Nismo

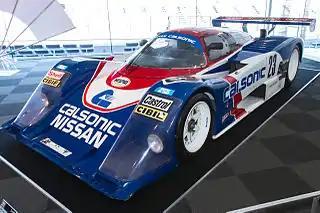
The Nissan R88C being displayed at the Nismo Motorsport Facility at the Suzuka International Racing Course in 2012.

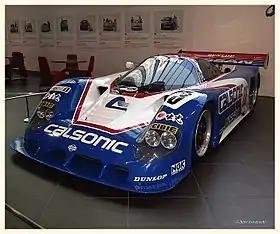
The Nissan R89C which won the 1989 24 Hours of Fuji and is displayed at Nissan's Omori Factory

Nissan joined the IMSA GT Championship in 1979, where it competed in the GT classes with the 240SX, 280ZX and 300ZX. From 1985 to 1993, they entered the main GTP class with the GTP ZX-Turbo and NPT-90. Geoff Brabham won four GTP drivers championships with Nissan from 1988 to 1991, and the manufacturer won the 1992 24 Hours of Daytona and the 1989, 1990 and 1991 12 Hours of Sebring.